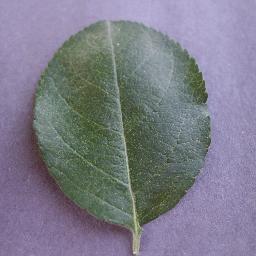
Label: Apple___healthy